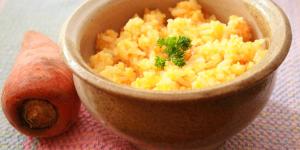
arroz con zanahoria y cebolla